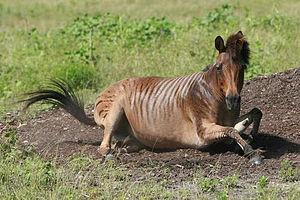
Un zébrule (ou zorse) couché